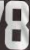
Number: 8